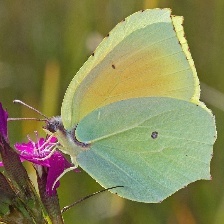
Species: CLEOPATRA
Butterfly family (ImageNet category): sulphur_butterfly